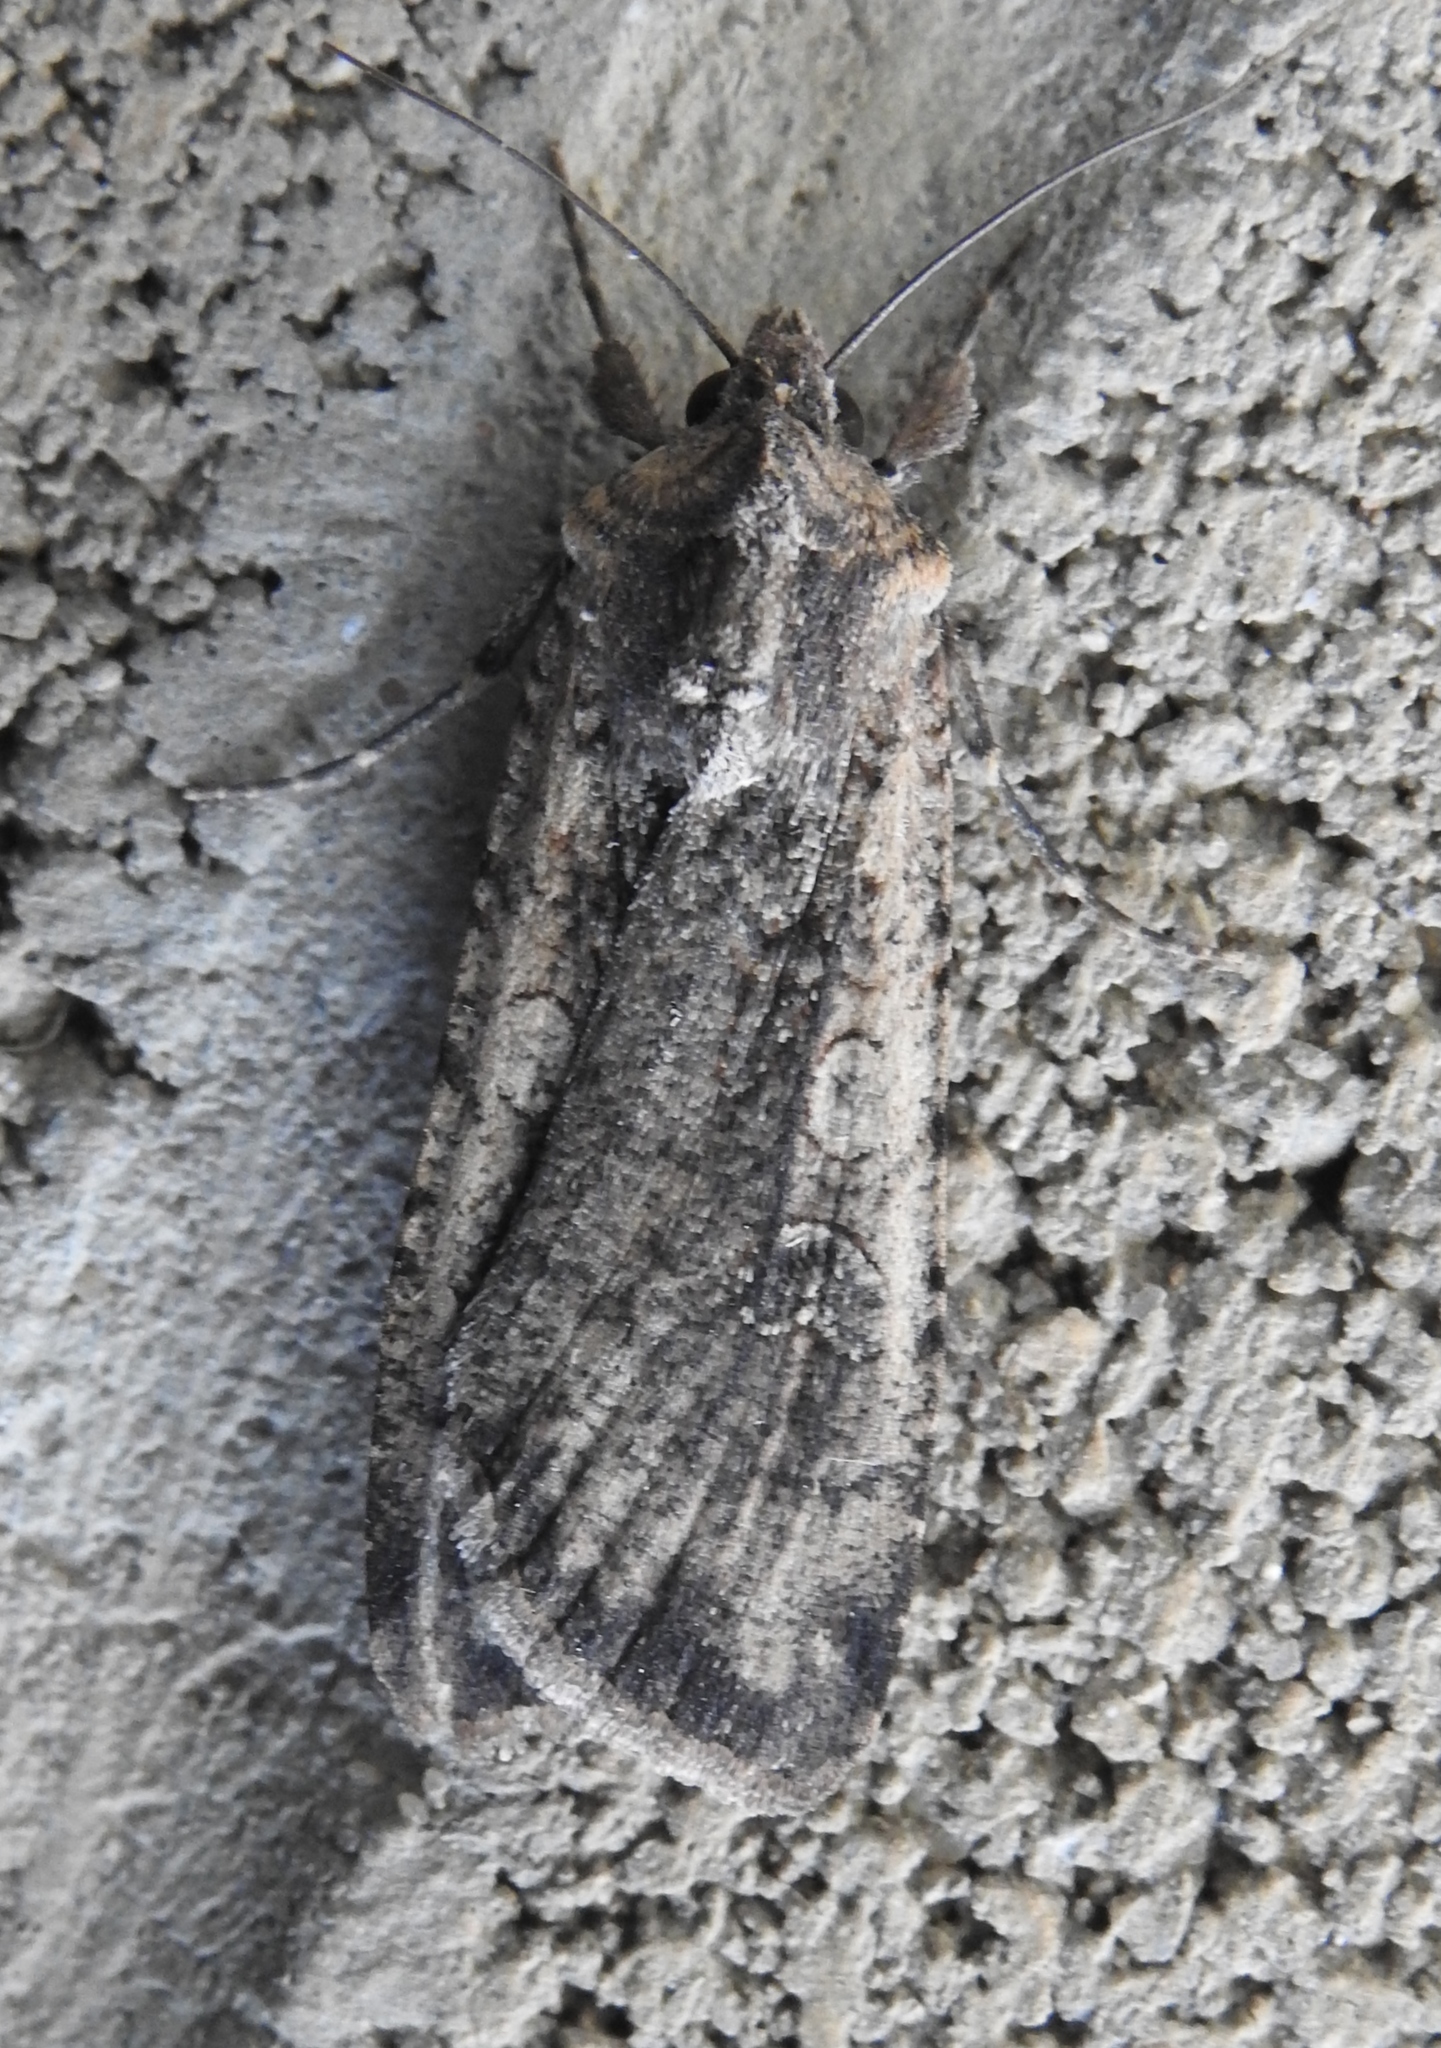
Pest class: cutworms